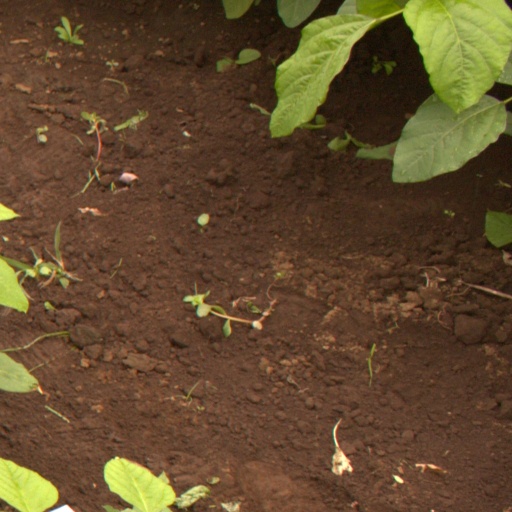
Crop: soybean